Separation anxiety in dogs

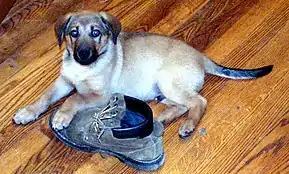
Canine participating in destruction of personal items.

Dogs suffering from separation anxiety are often "owner addicts." While treatment and management options are available for dogs suffering from separation anxiety, there is no instant cure. However, the disorder can dissipate on its own if the trigger stimulus is removed from its environment or the trigger stimulus is desensitized over a period. The canine may not suffer from separation anxiety on a long-term basis if training, consistent routines, lifestyle changes, or medication is in place. A better prognosis is achieved by providing treatment.